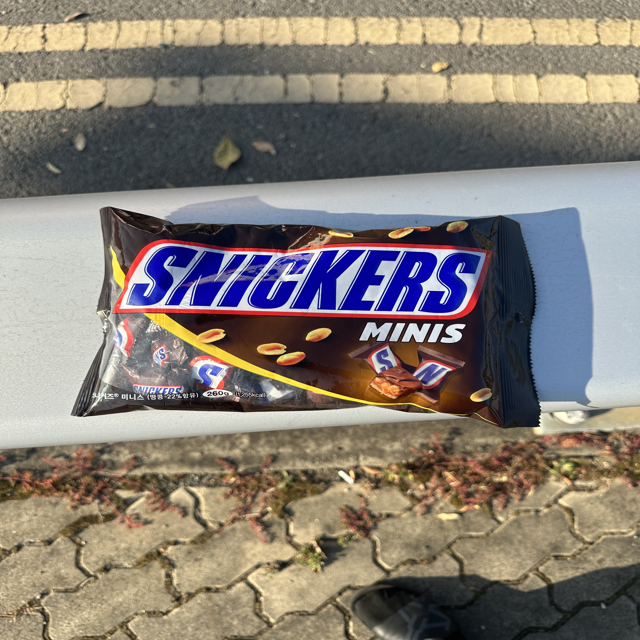
Label: plastics